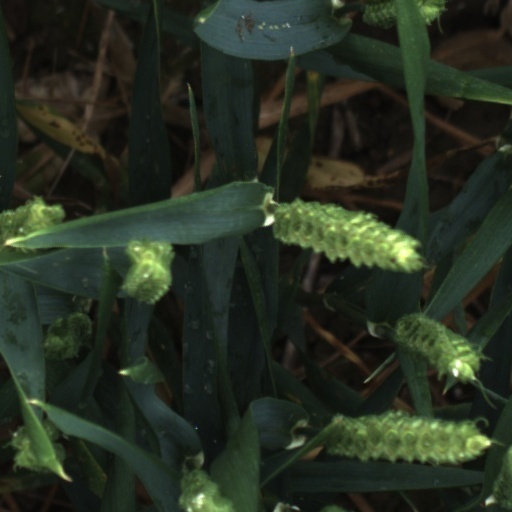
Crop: wheat